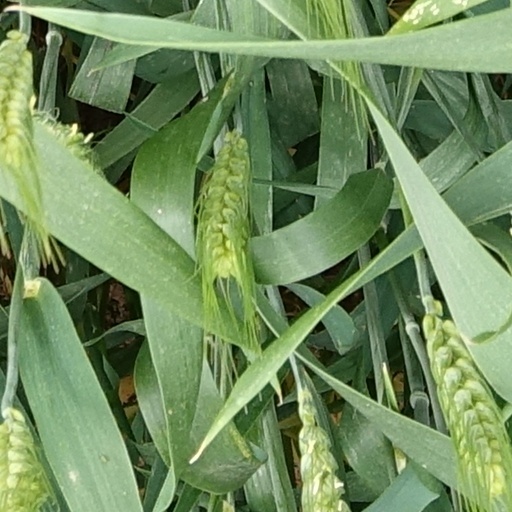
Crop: wheat